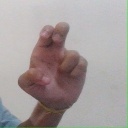
अक्षर: अ